The Ides of March (short story)

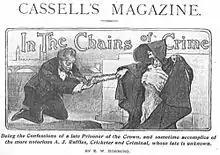
Illustration for "In the Chains of Crime" in the June 1898 issue of "Cassell's Magazine."

When printed in "Cassell's Magazine", the story was renamed to "In the Chains of Crime". It included an introduction clarifying that Bunny was presently a prisoner, as well as an illustration showing Bunny Manders being dragged by a skeleton in cloak and hood. The magazine was hesitant to publish a story that featured criminals as the protagonists, and these changes were intended to make it clear that it was a cautionary tale. "Cassell's" would reprint this same illustration in each of its six Raffles issues.